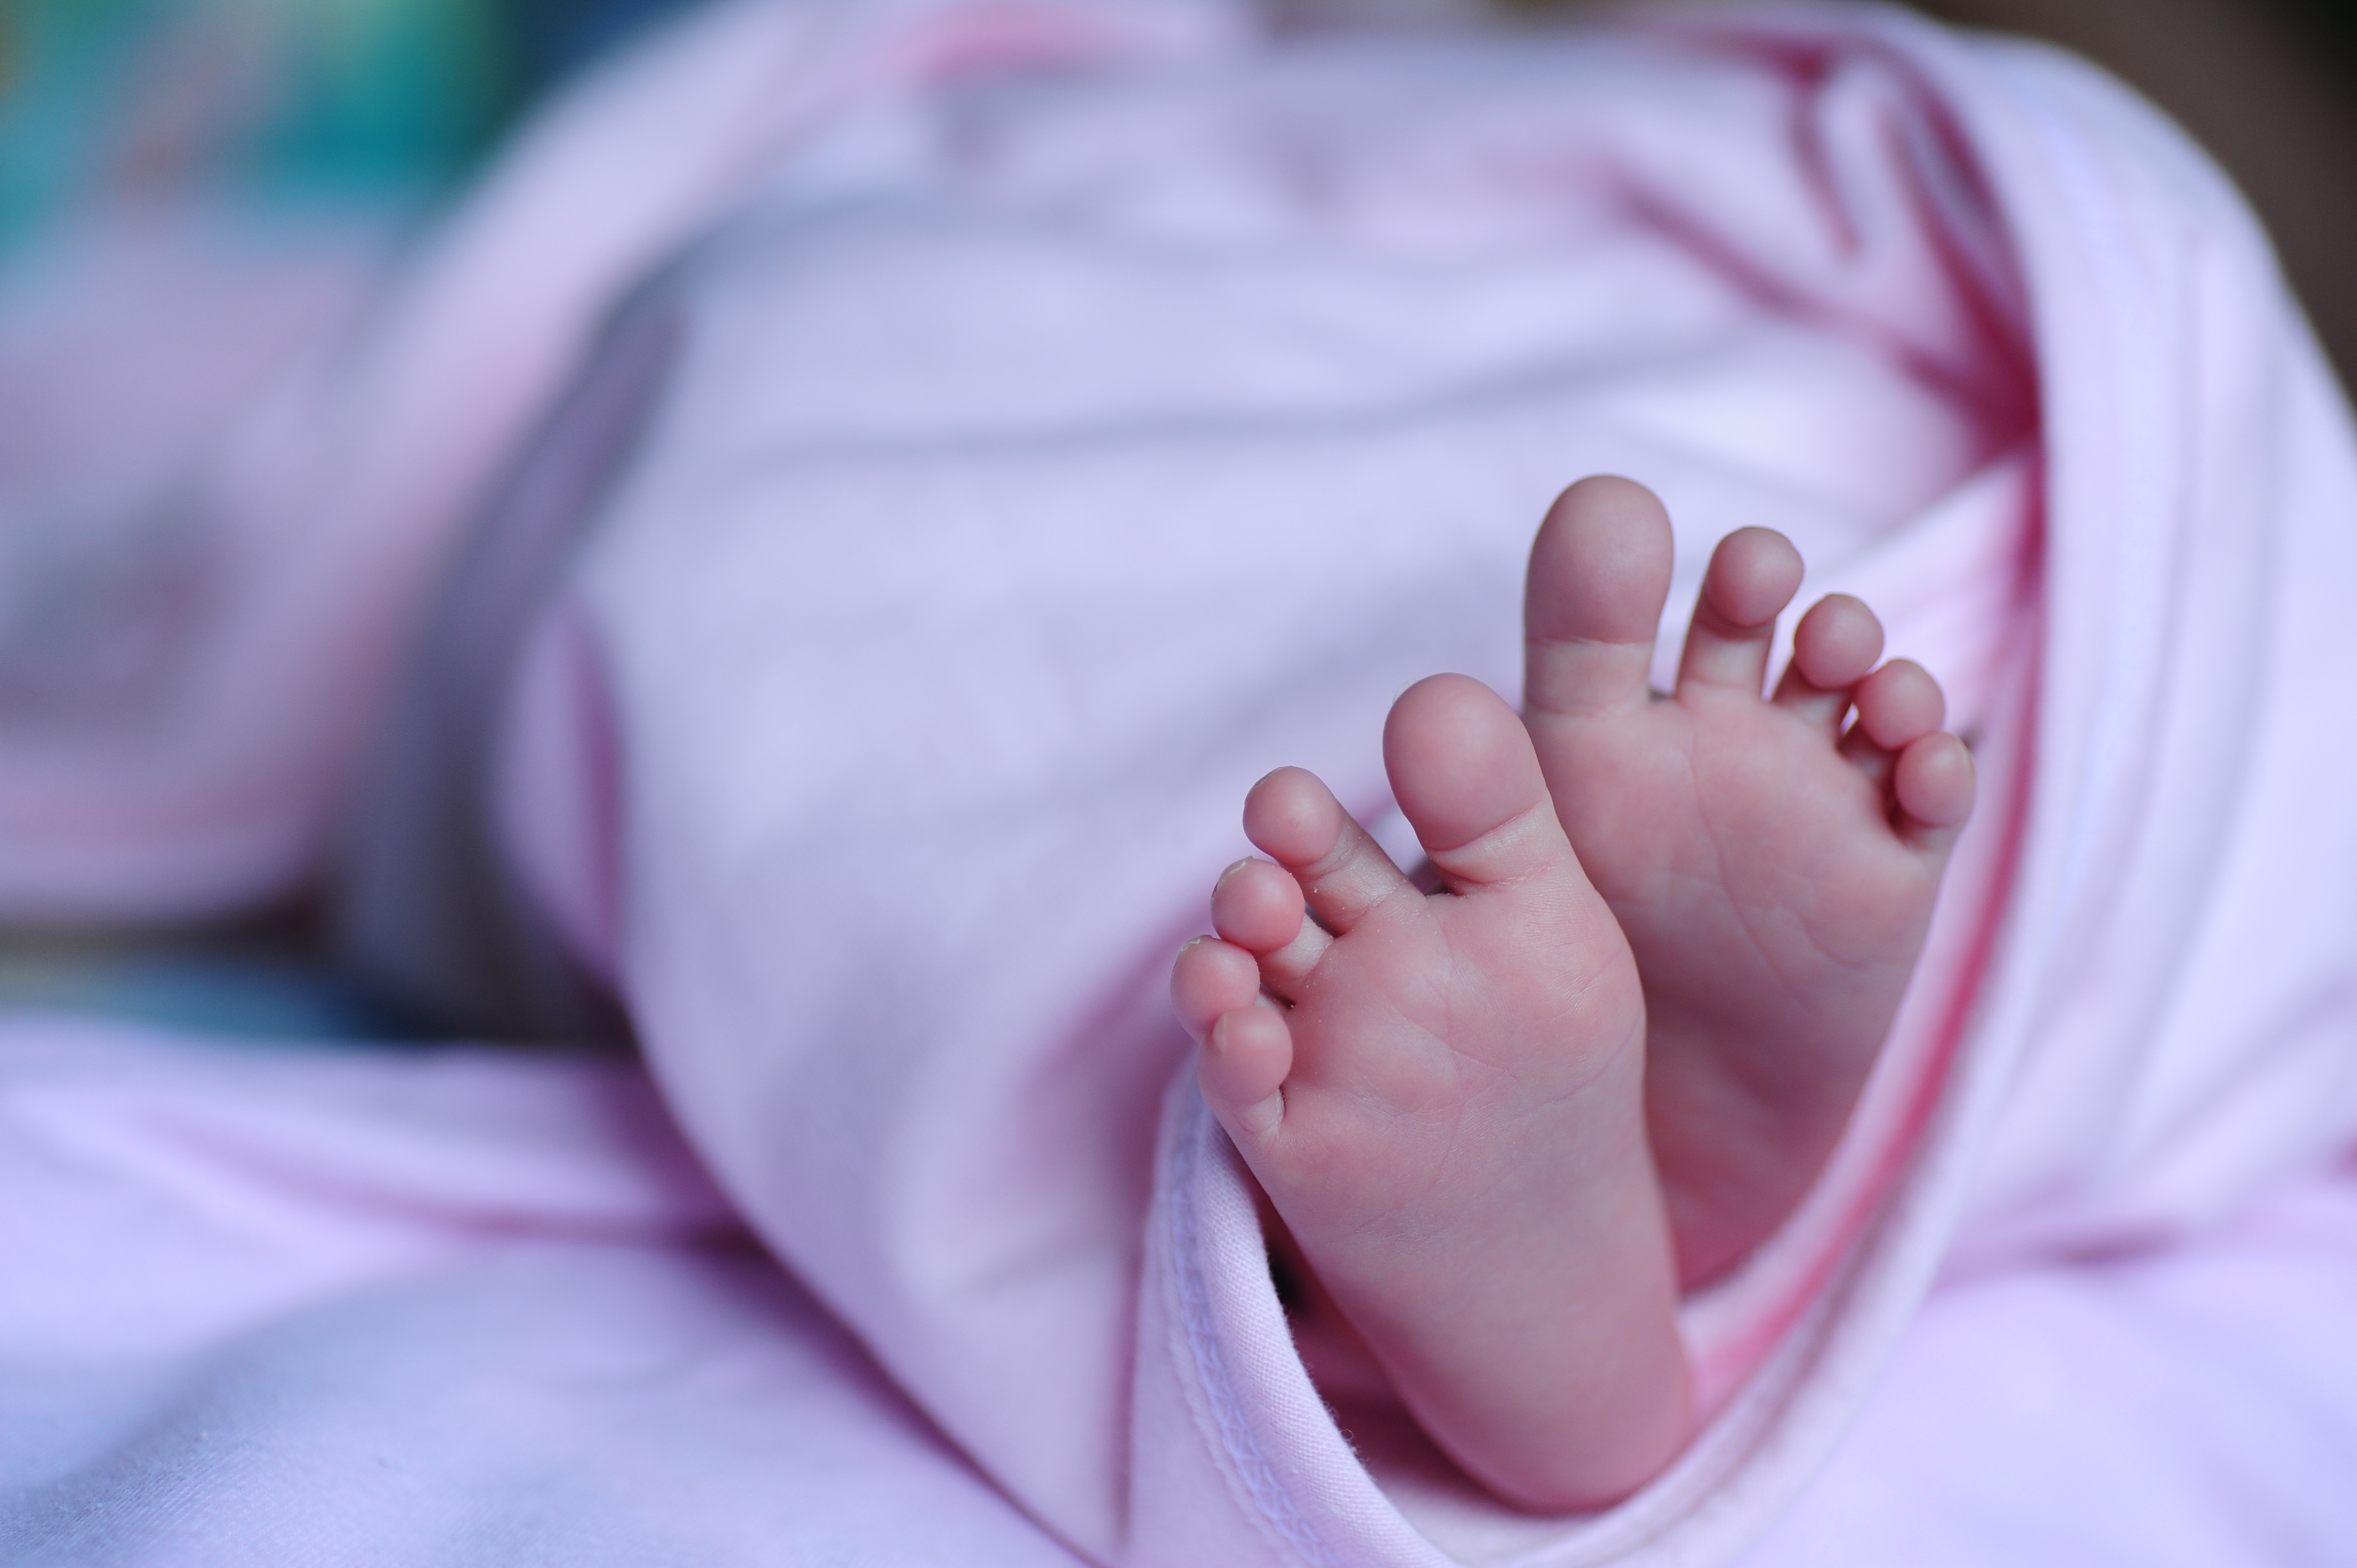
hand, person, girl, leg, finger, foot, small, child, pink, blanket, baby, mouth, close up, human body, parenthood, infant, newborn, little, skin, organ, baby feet, sense